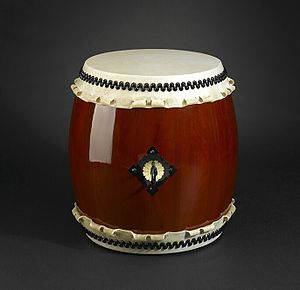
Taiko
Taiko (trommetype), et instrument med skind beklædt over begge ender af en trætønde.
Taiko er en betegnelse for en række japanske slagtøj instrumenter i form af tromme. Taiko består af en 'trommekrop', skind som er strukket over trommekroppen i begge ender af trommekroppen. Fremstillingsprocessen af taiko varierer blandt producenterne.